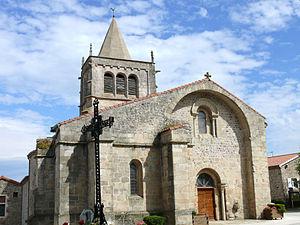
Saint-Nizier-de-Fornas - Eglise Saint-Nizier